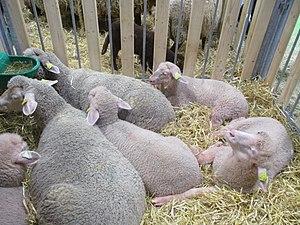
Brebis charmoises au salon de l'agriculture de Paris 2019.
La charmoise est une race ovine de petit format sélectionnée au milieu du XIXᵉ siècle par l'agronome-éleveur Édouard Malingié.